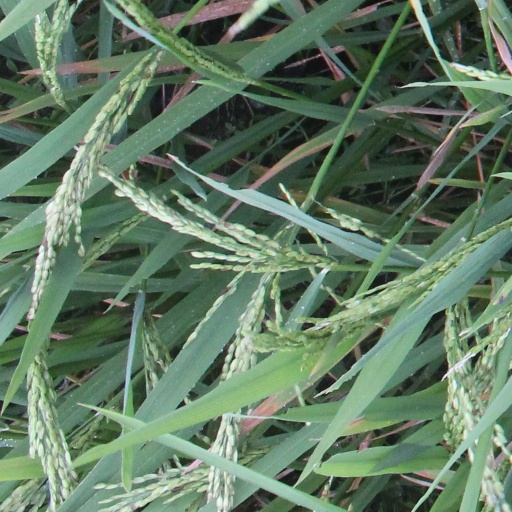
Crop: rice